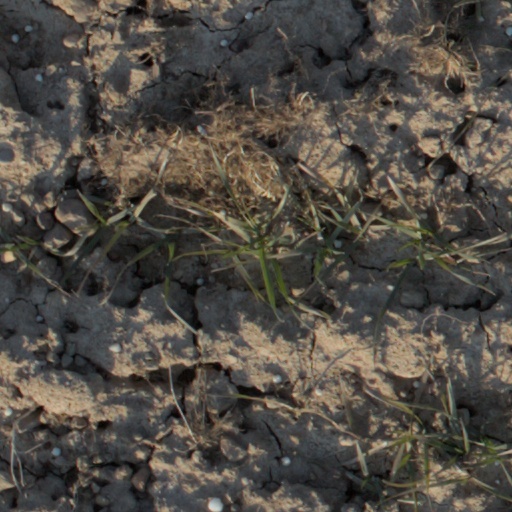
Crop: wheat